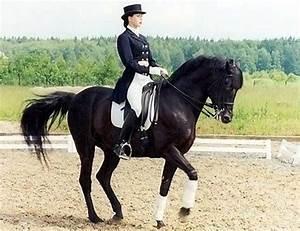
horse